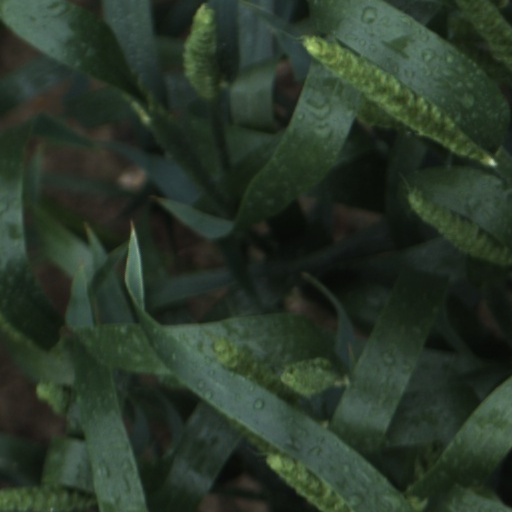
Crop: wheat